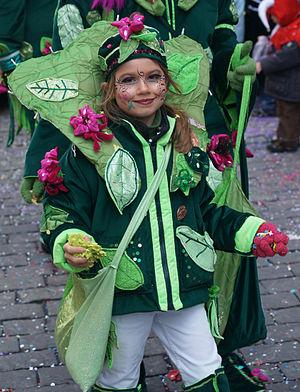
Participante au Carnaval de Berne 2010."